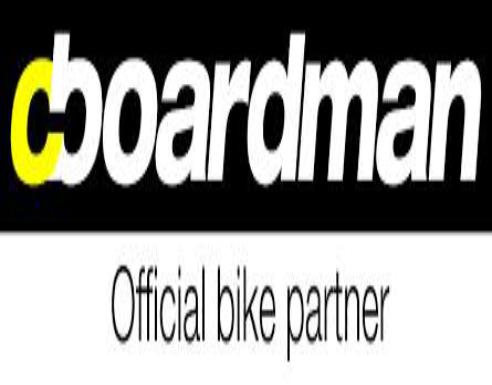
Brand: boardman bikes
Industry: Transportation